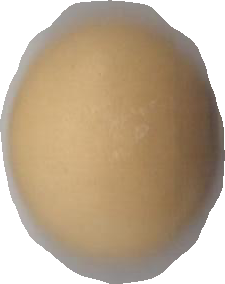
Variety: Dega